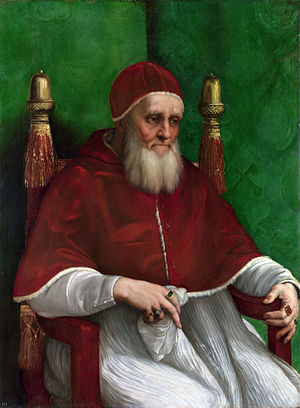
Pave Julius 2.
Pave Julius 2., maleri af Raphael, opbevaret på National Gallery.
Julius 2., der hed Giuliano della Rovere, var pave fra 1503 til sin død.